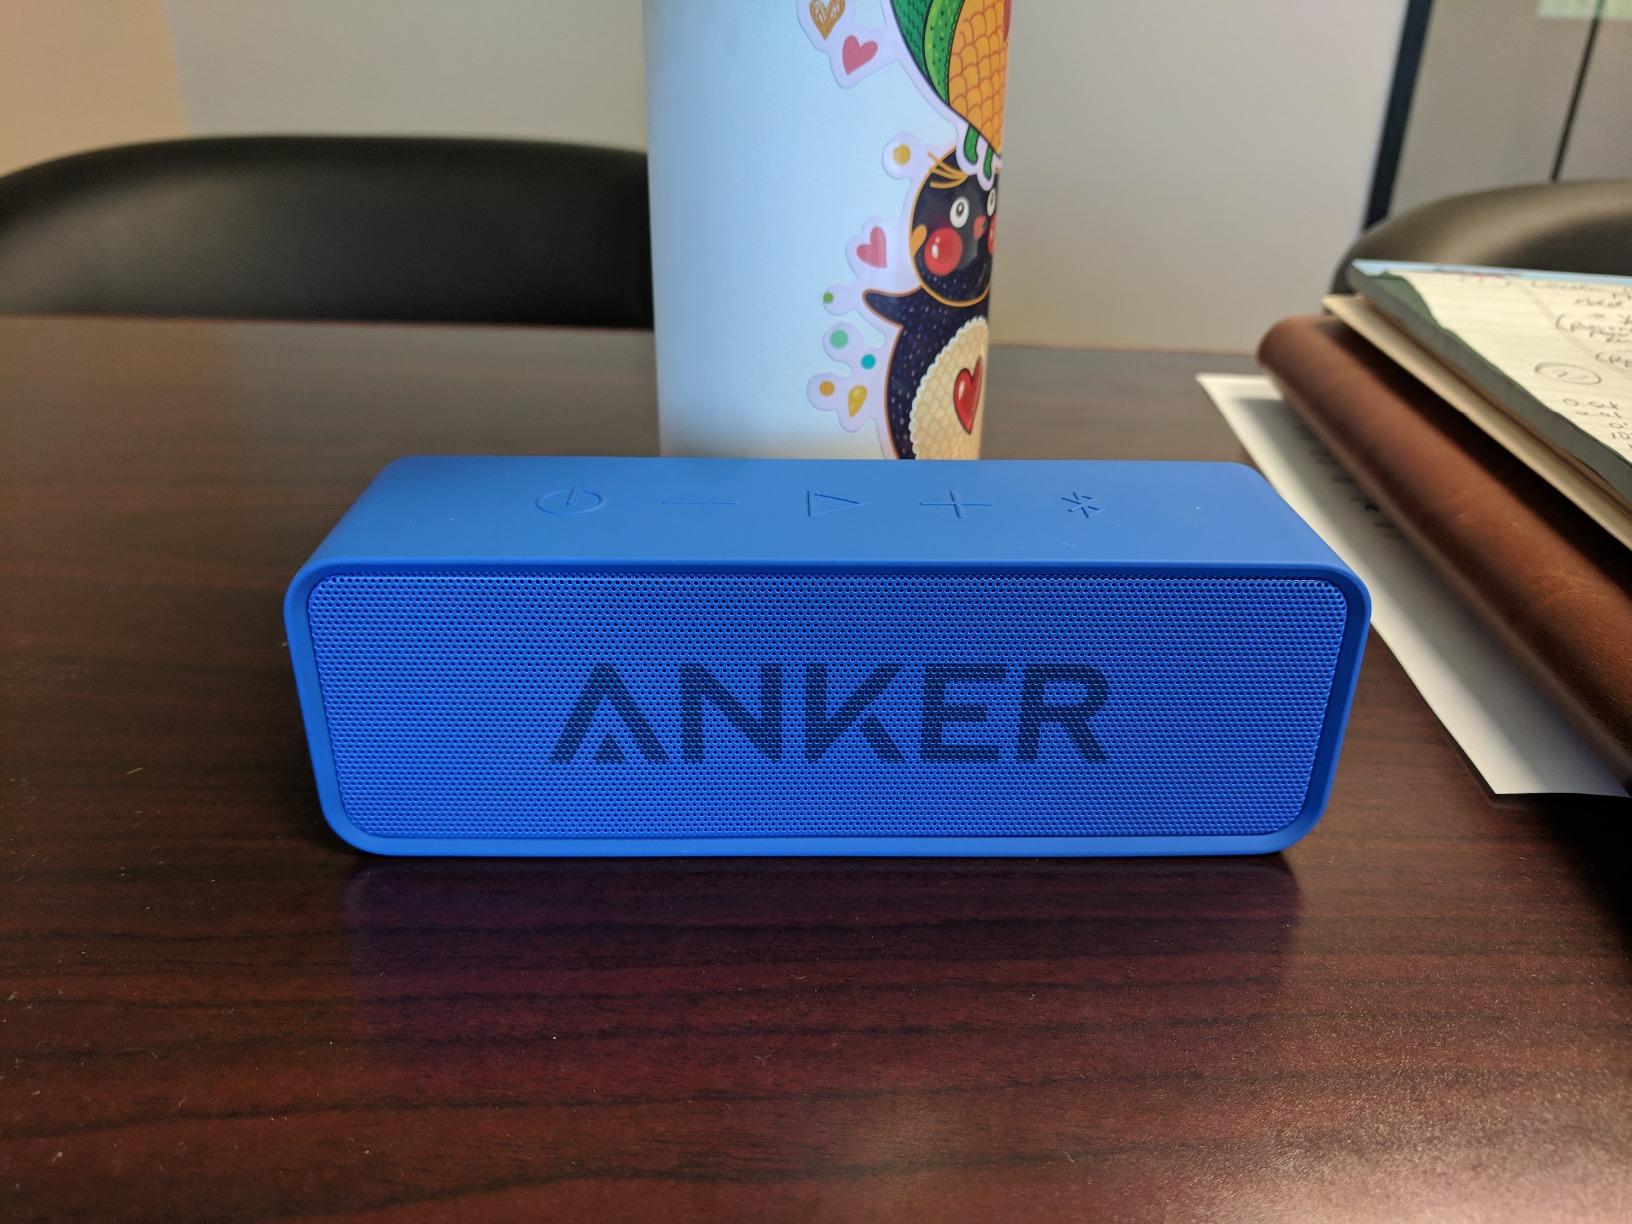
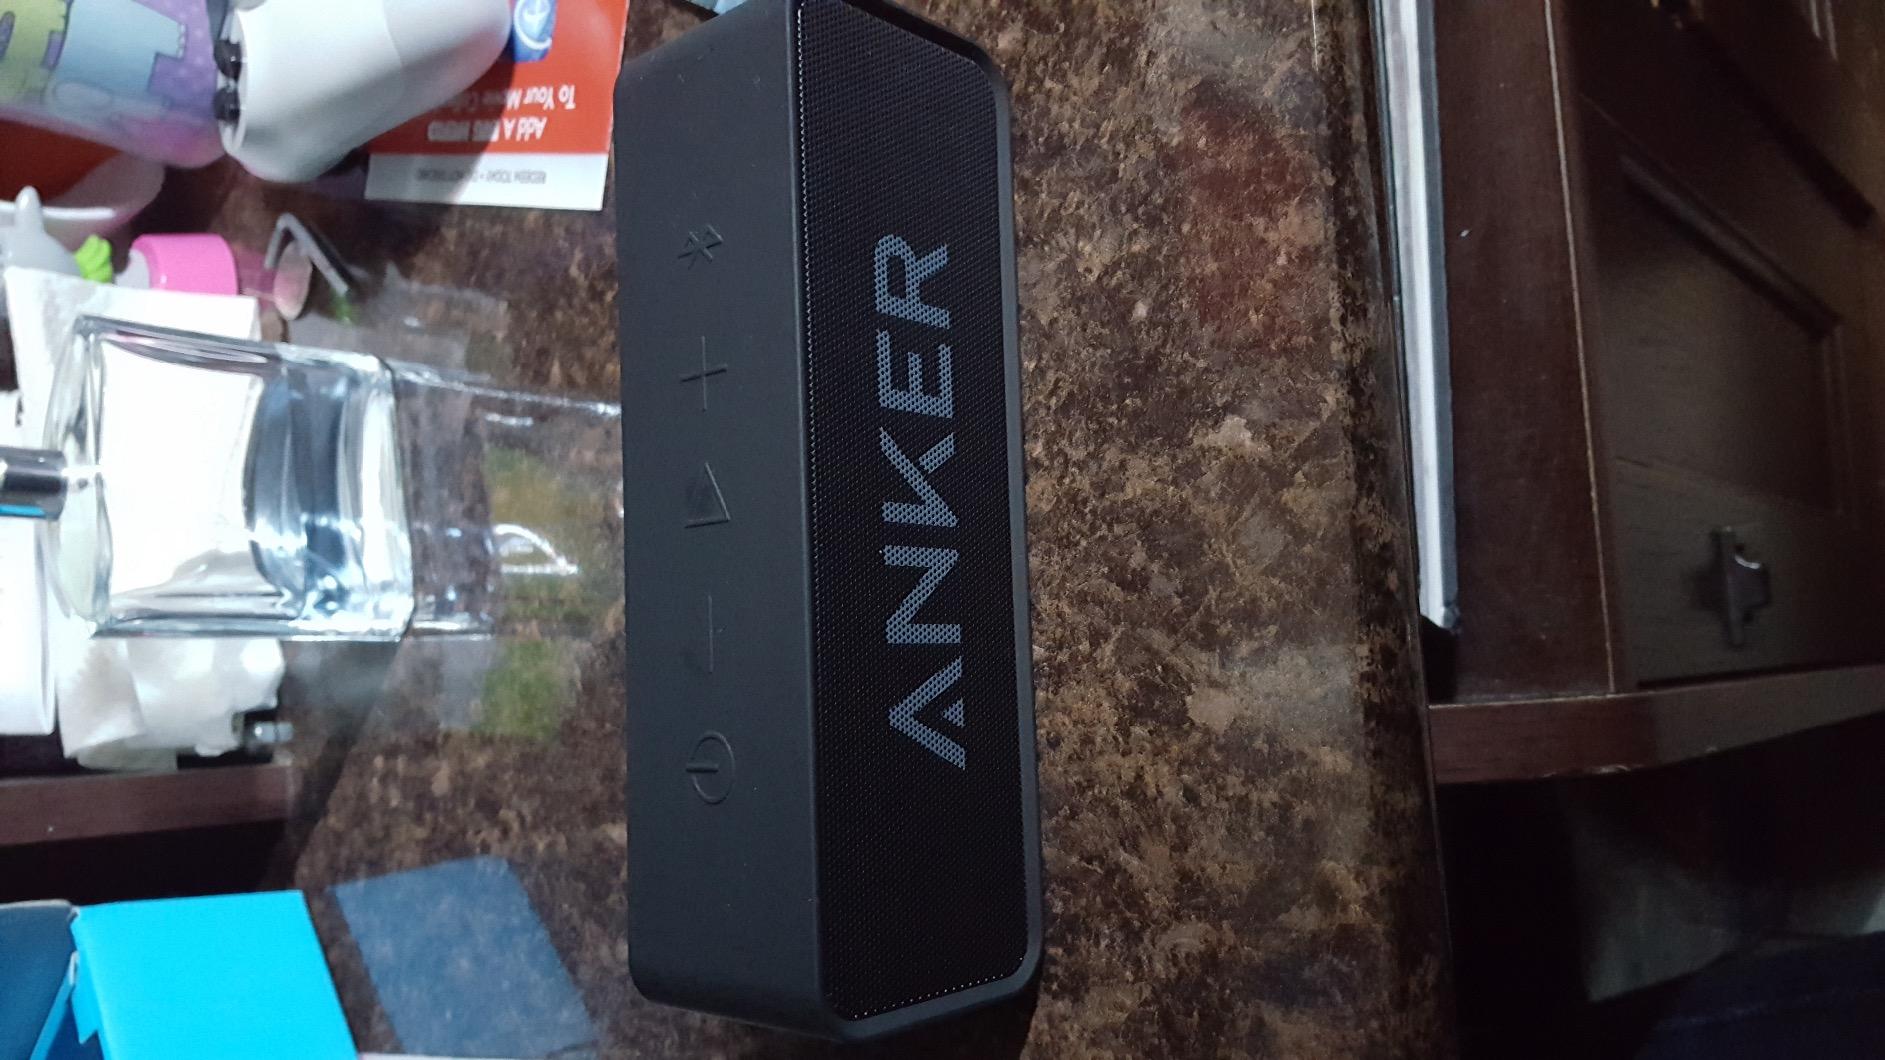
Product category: speaker
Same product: no